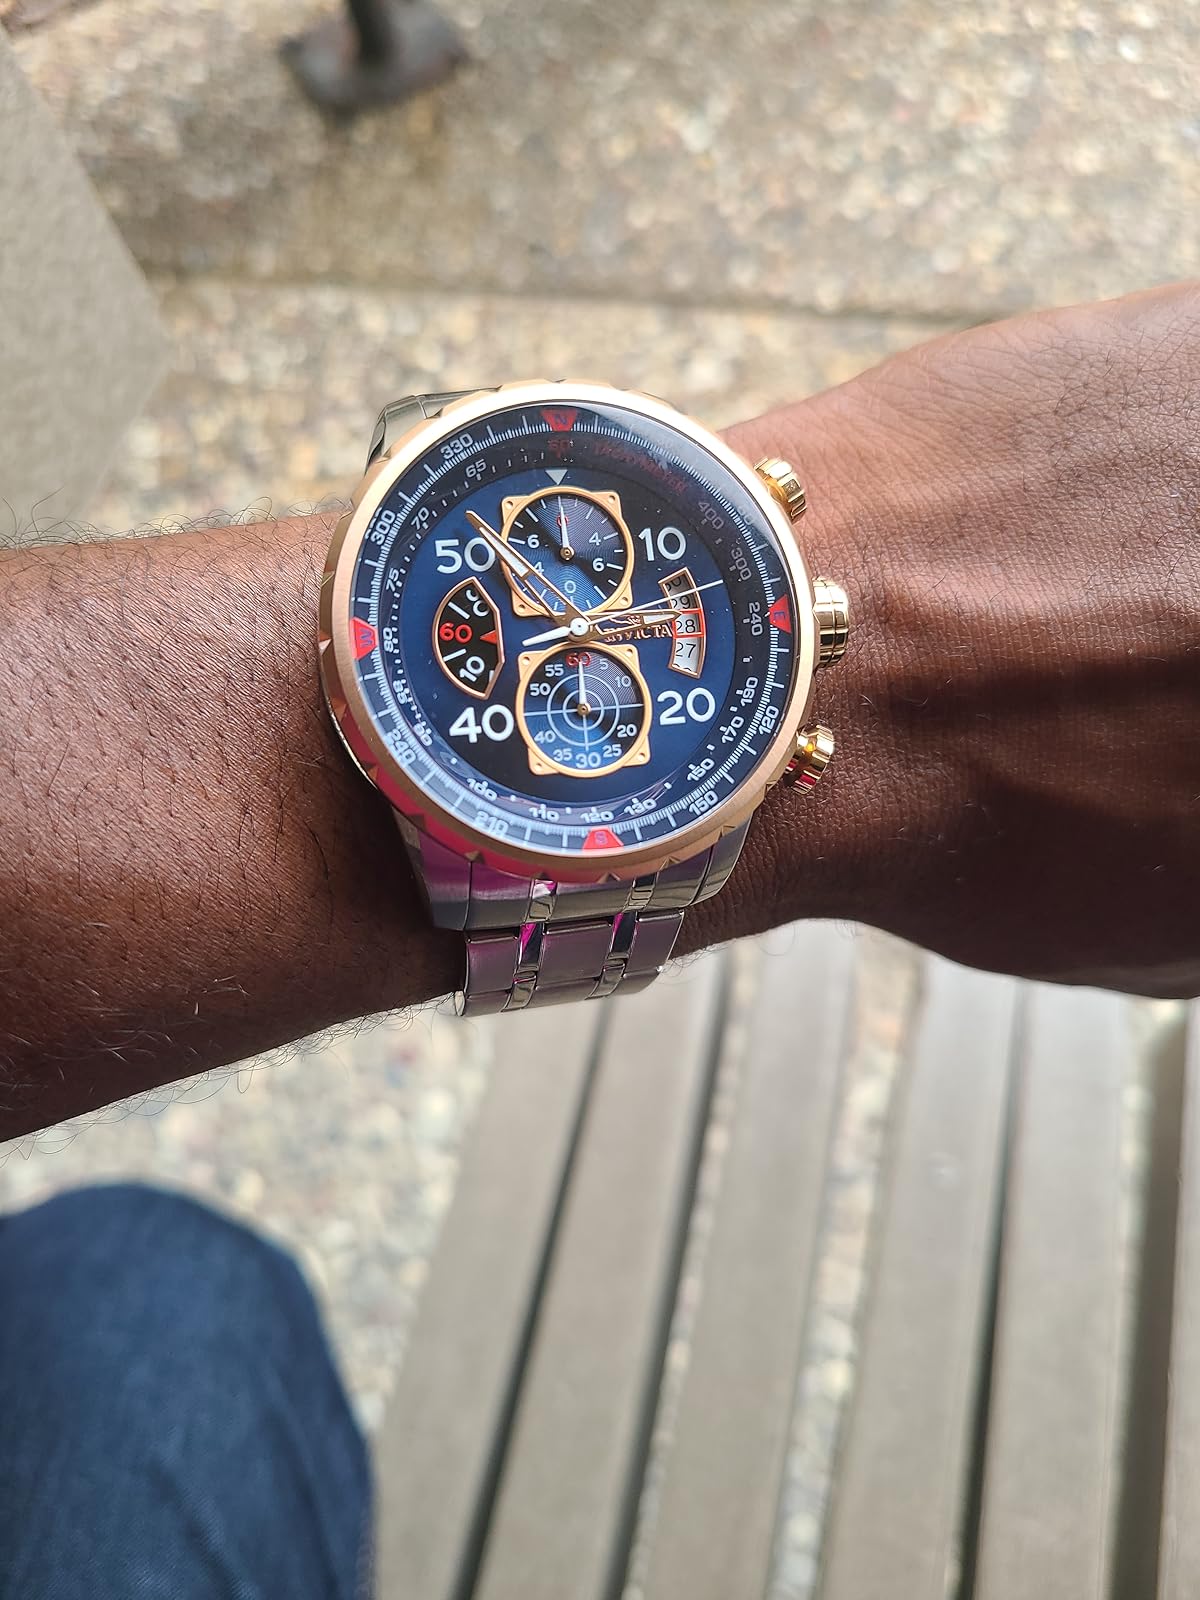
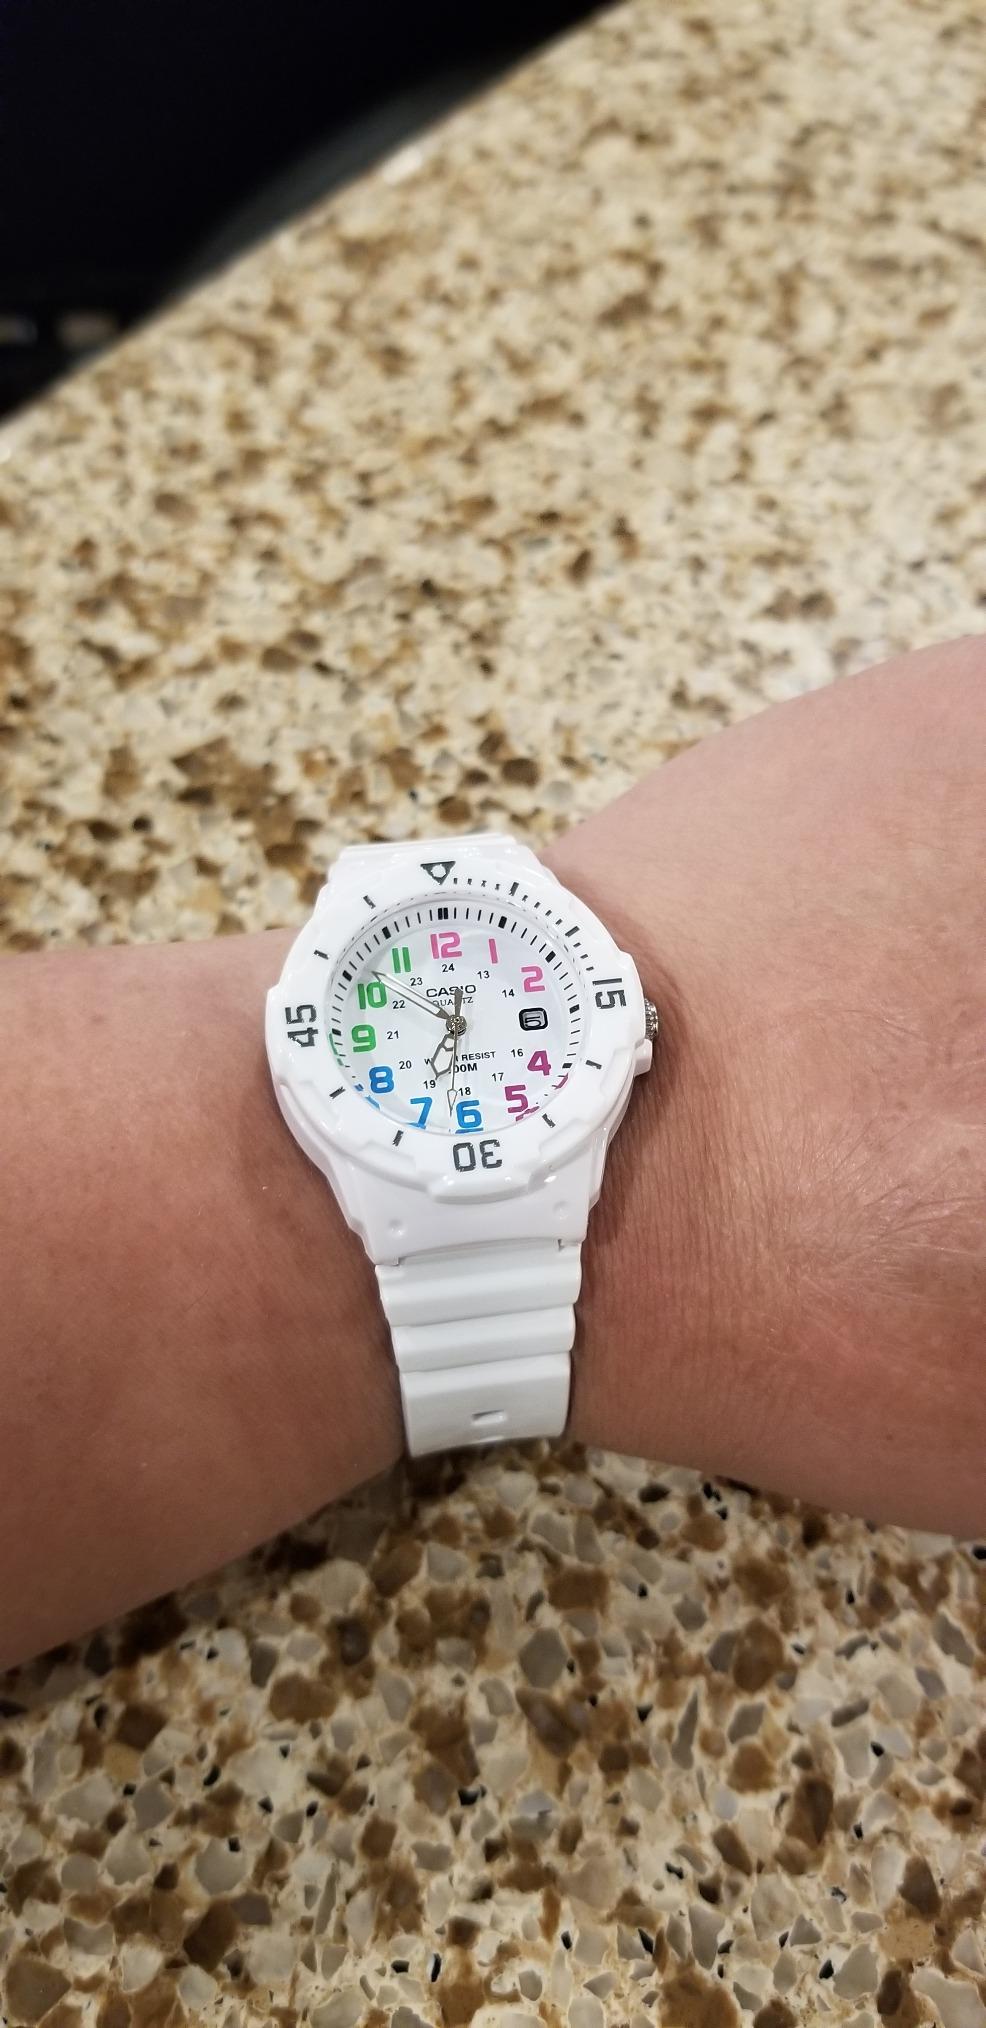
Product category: accessories_watch
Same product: no